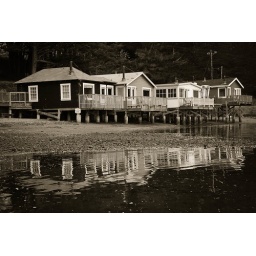
Image taken in Tomales Bay, California. A black and white version of a color version.